Diego Fernández de Medrano y Zenizeros

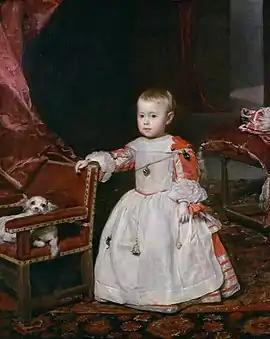
Prince Philip Prospero, Prince of Asturias by Diego Velázquez

"Fama heroica y voladora del excelentísimo señor don Luis Méndez de Haro" is a political panegyric authored by Diego Fernández de Medrano y Zenizeros in the mid-17th century. The work is structured in two principal parts: an initial dedication to Pedro Coloma, a senior royal minister and Secretary of State, followed by the main treatise addressed to Luis Méndez de Haro, the principal minister ("valido") of Philip IV of Spain.